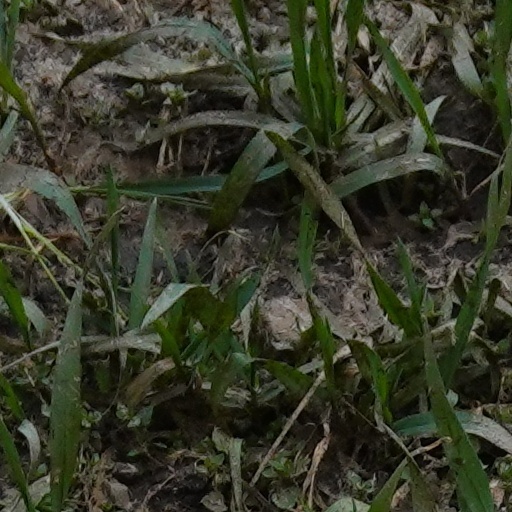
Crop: wheat